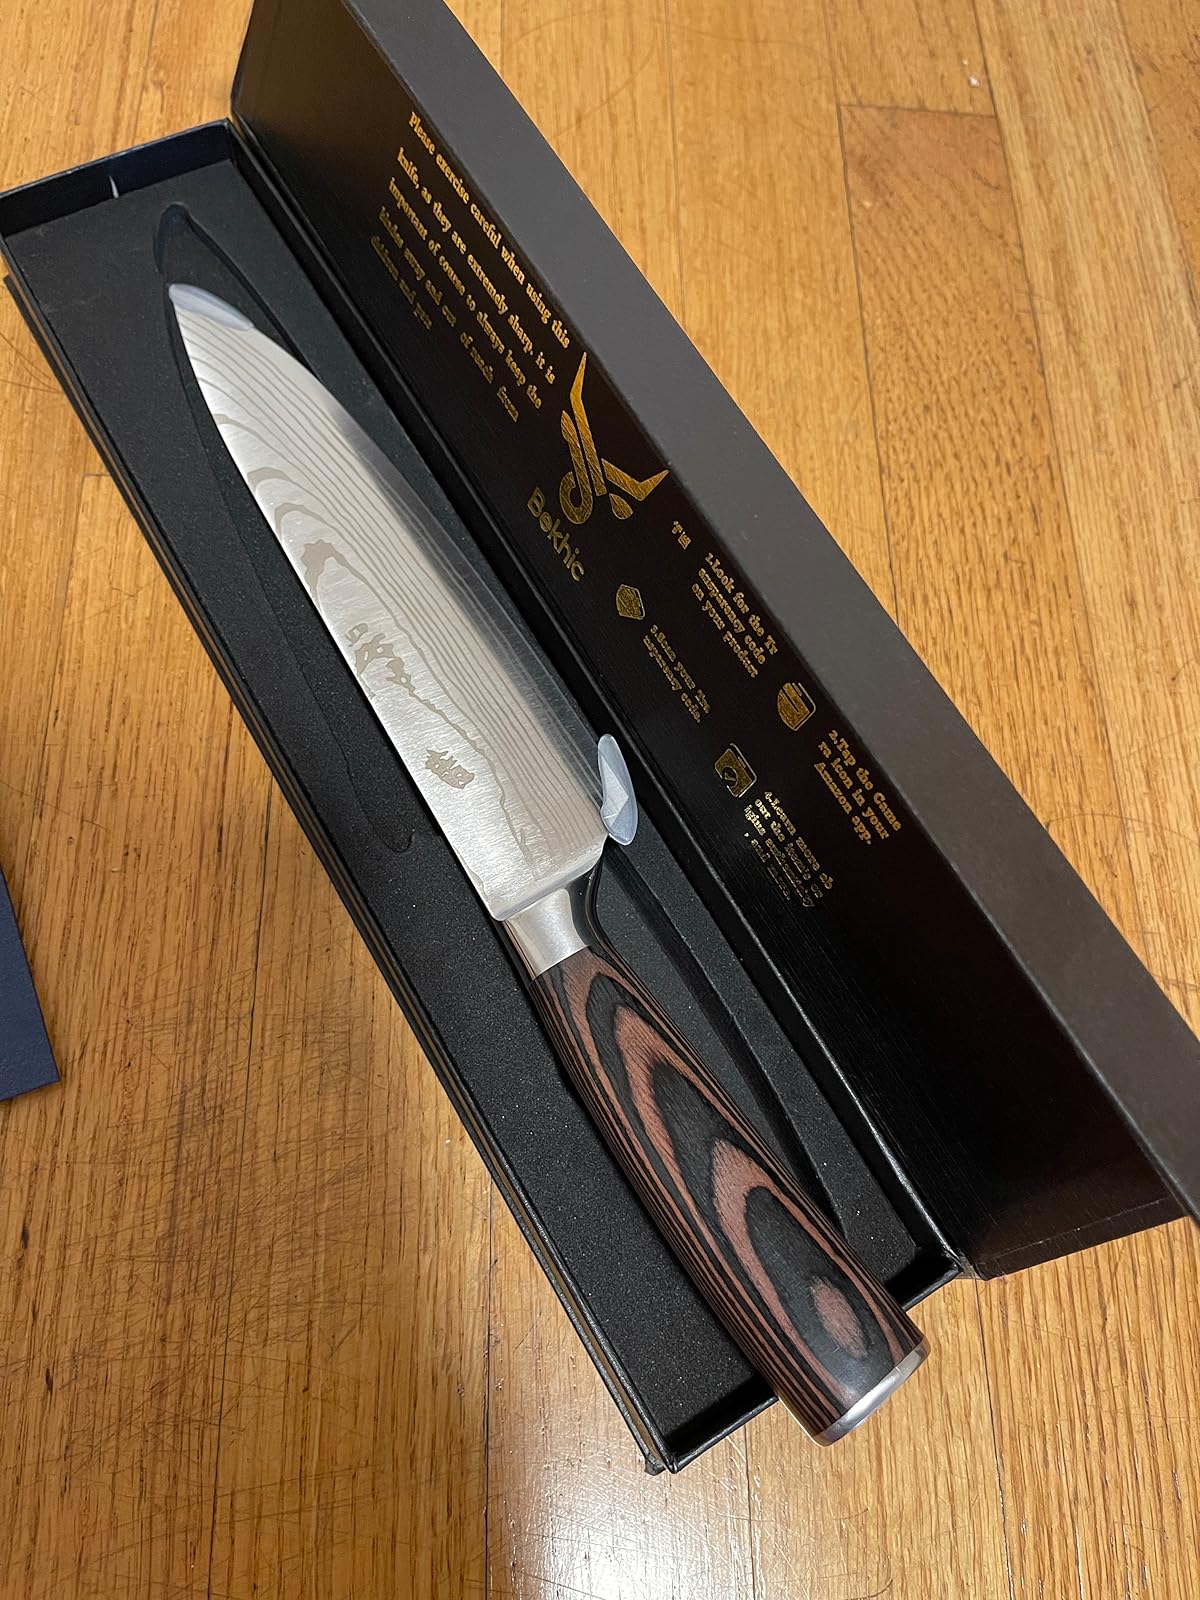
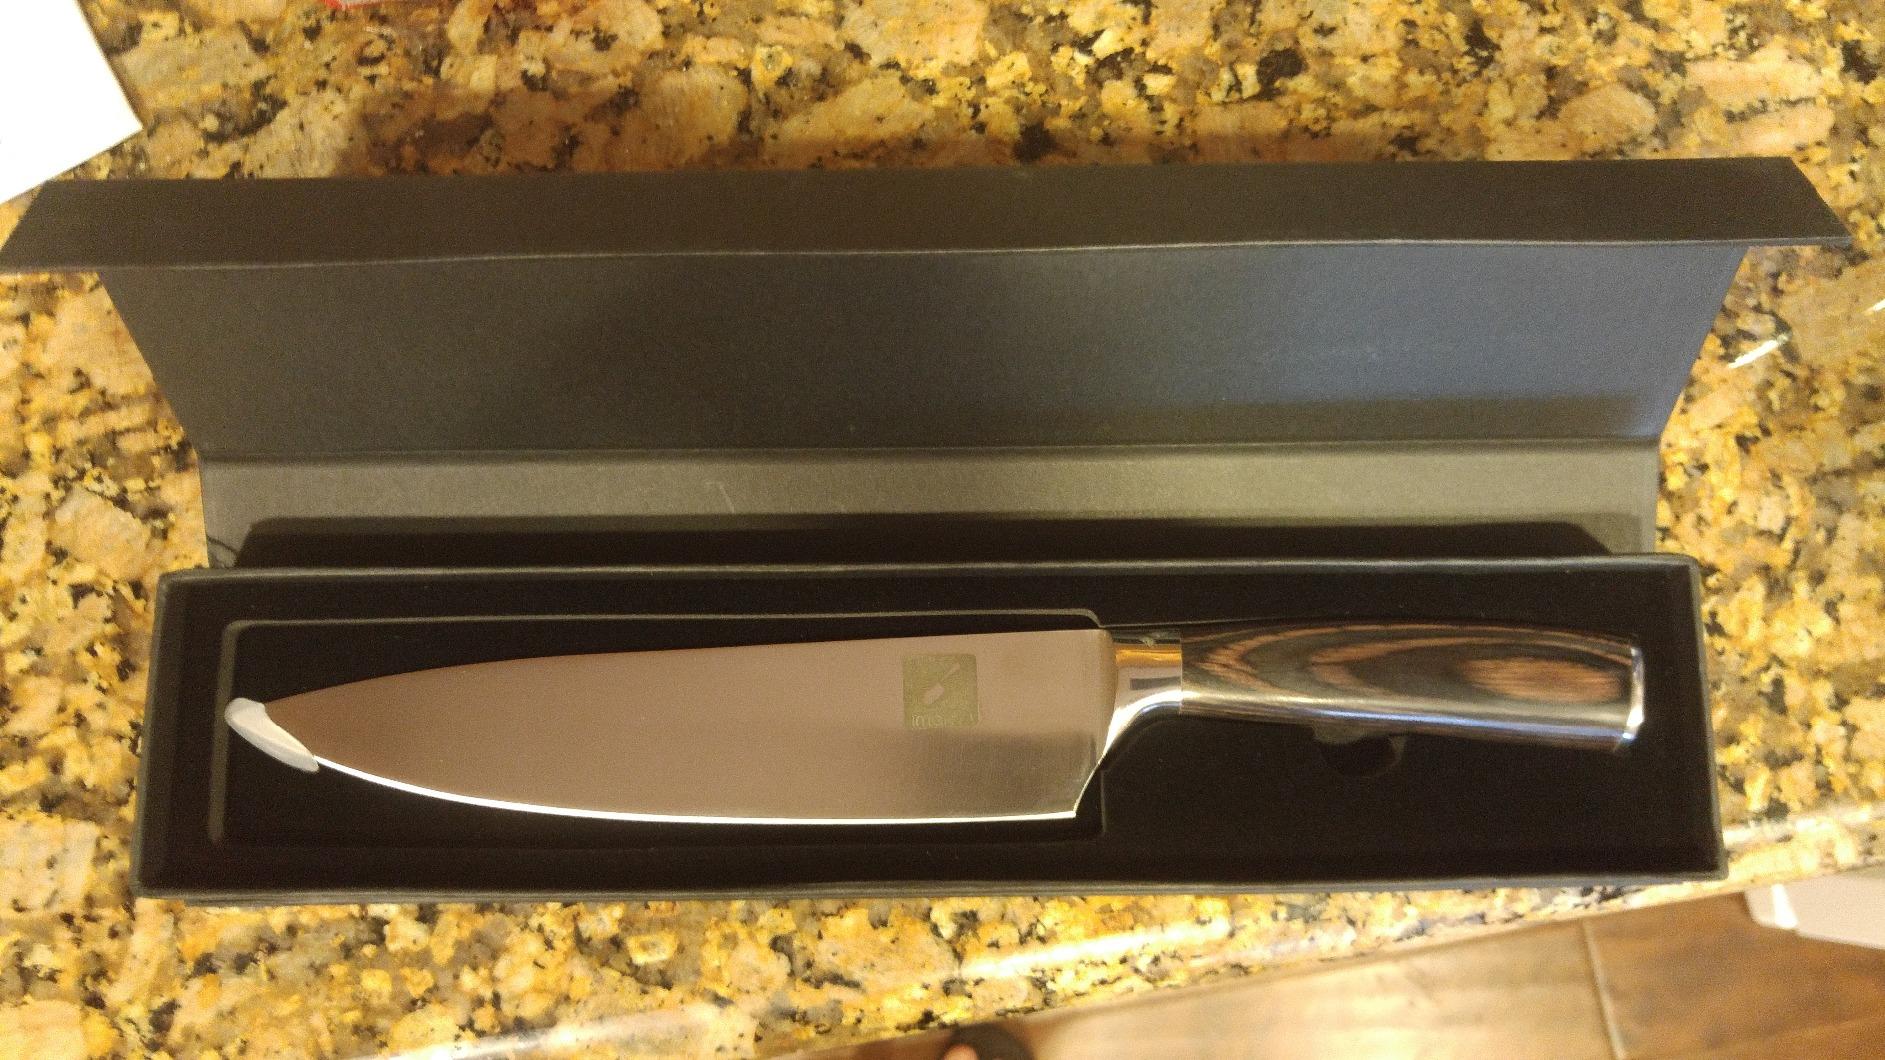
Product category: items_knife
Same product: no